African Court on Human and Peoples' Rights

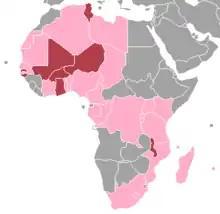
Members of the African Court on Human and Peoples' Rights. Burgundy – fully recognize the competence of the court Pink – other states that have ratified the protocol

As of January 2019, nine state parties to the protocol have made a declaration recognizing the competence of the Court to receive cases from non-government organizations (NGOs) and individuals. The nine states are Benin, Burkina Faso, Côte d'Ivoire, Ghana, Mali, Malawi, Rwanda, Tanzania, the Gambia and Tunisia. Altogether, 34 states have ratified the protocol: Algeria, Benin, Burkina Faso, Burundi, Cameroon, Chad, Côte d'Ivoire, Comoros, Democratic Republic of Congo, Republic of the Congo, Gabon, Gambia, Ghana, Guinea-Bissau, Kenya, Libya, Lesotho, Madagascar, Mali, Malawi, Mozambique, Mauritania, Mauritius, Nigeria, Niger, Rwanda, Sahrawi Arab Democratic Republic, South Africa, Senegal, Tanzania, Togo, Tunisia, Uganda, and Zambia.